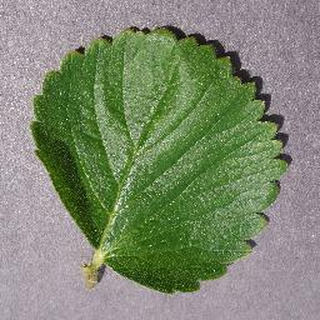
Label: healthy_strawberry